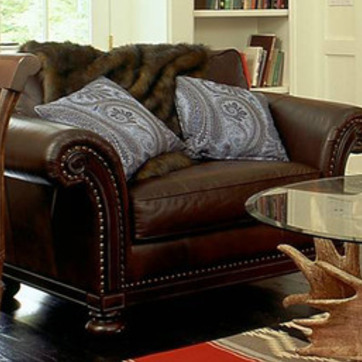
Material: leather